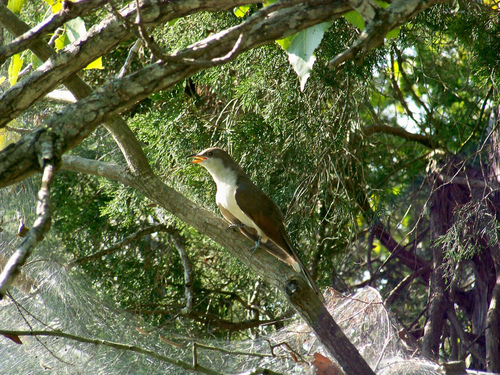
a brown bird with a yellow belly, large wings, and an orange beak.
a small bird with a sharp black upper bill, white throat, breast and belly.
the bird has an orange bill, a white breast, throat and belly, and brown wings, nape and crown.
bird with yellow beak, white throat, breast, belly and abdomen, gray tarsus and feeta medium sized bird with brown wings, and a white bellya medium sized bird with a orange bill and a white breast
this bird has wings that are black and has a white belly
this bird is white with brown and has a very short beak.
a two toned bird with a bright yellow bill and brown back.
a tall bird with a white and black body and an orange beak.
Species: Yellow Billed Cuckoo